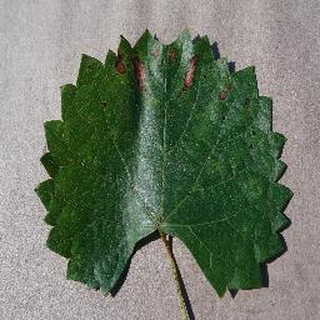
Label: grape_esca_black_measles